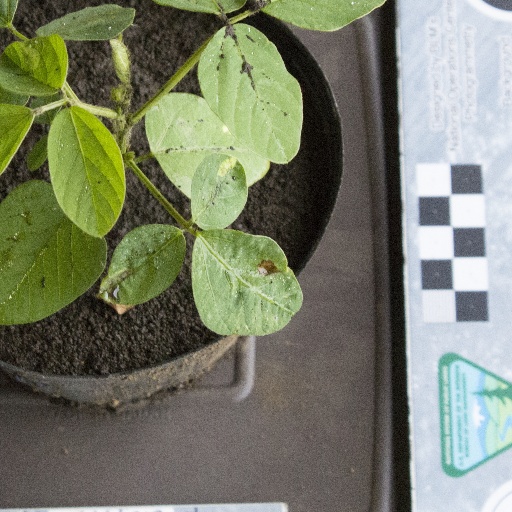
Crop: soybean